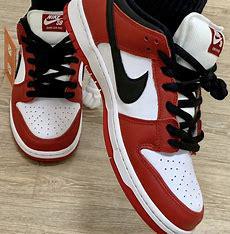
Brand: Nike
Model: SB Dunk Pro